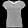
Label: T - shirt / top